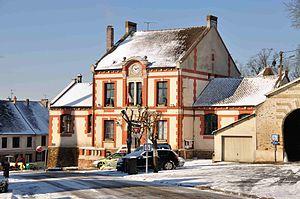
Mairie de Boissy-le-Châtel, mars 2013
Boissy-le-Châtel est une commune française située dans le département de Seine-et-Marne, en région Île-de-France.